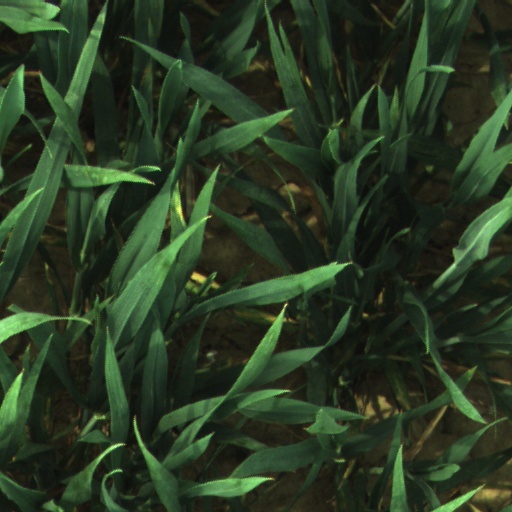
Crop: wheat